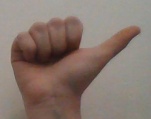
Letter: dhad